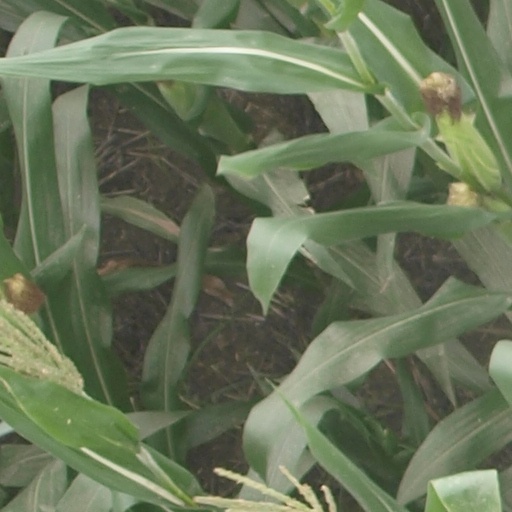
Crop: maize; corn